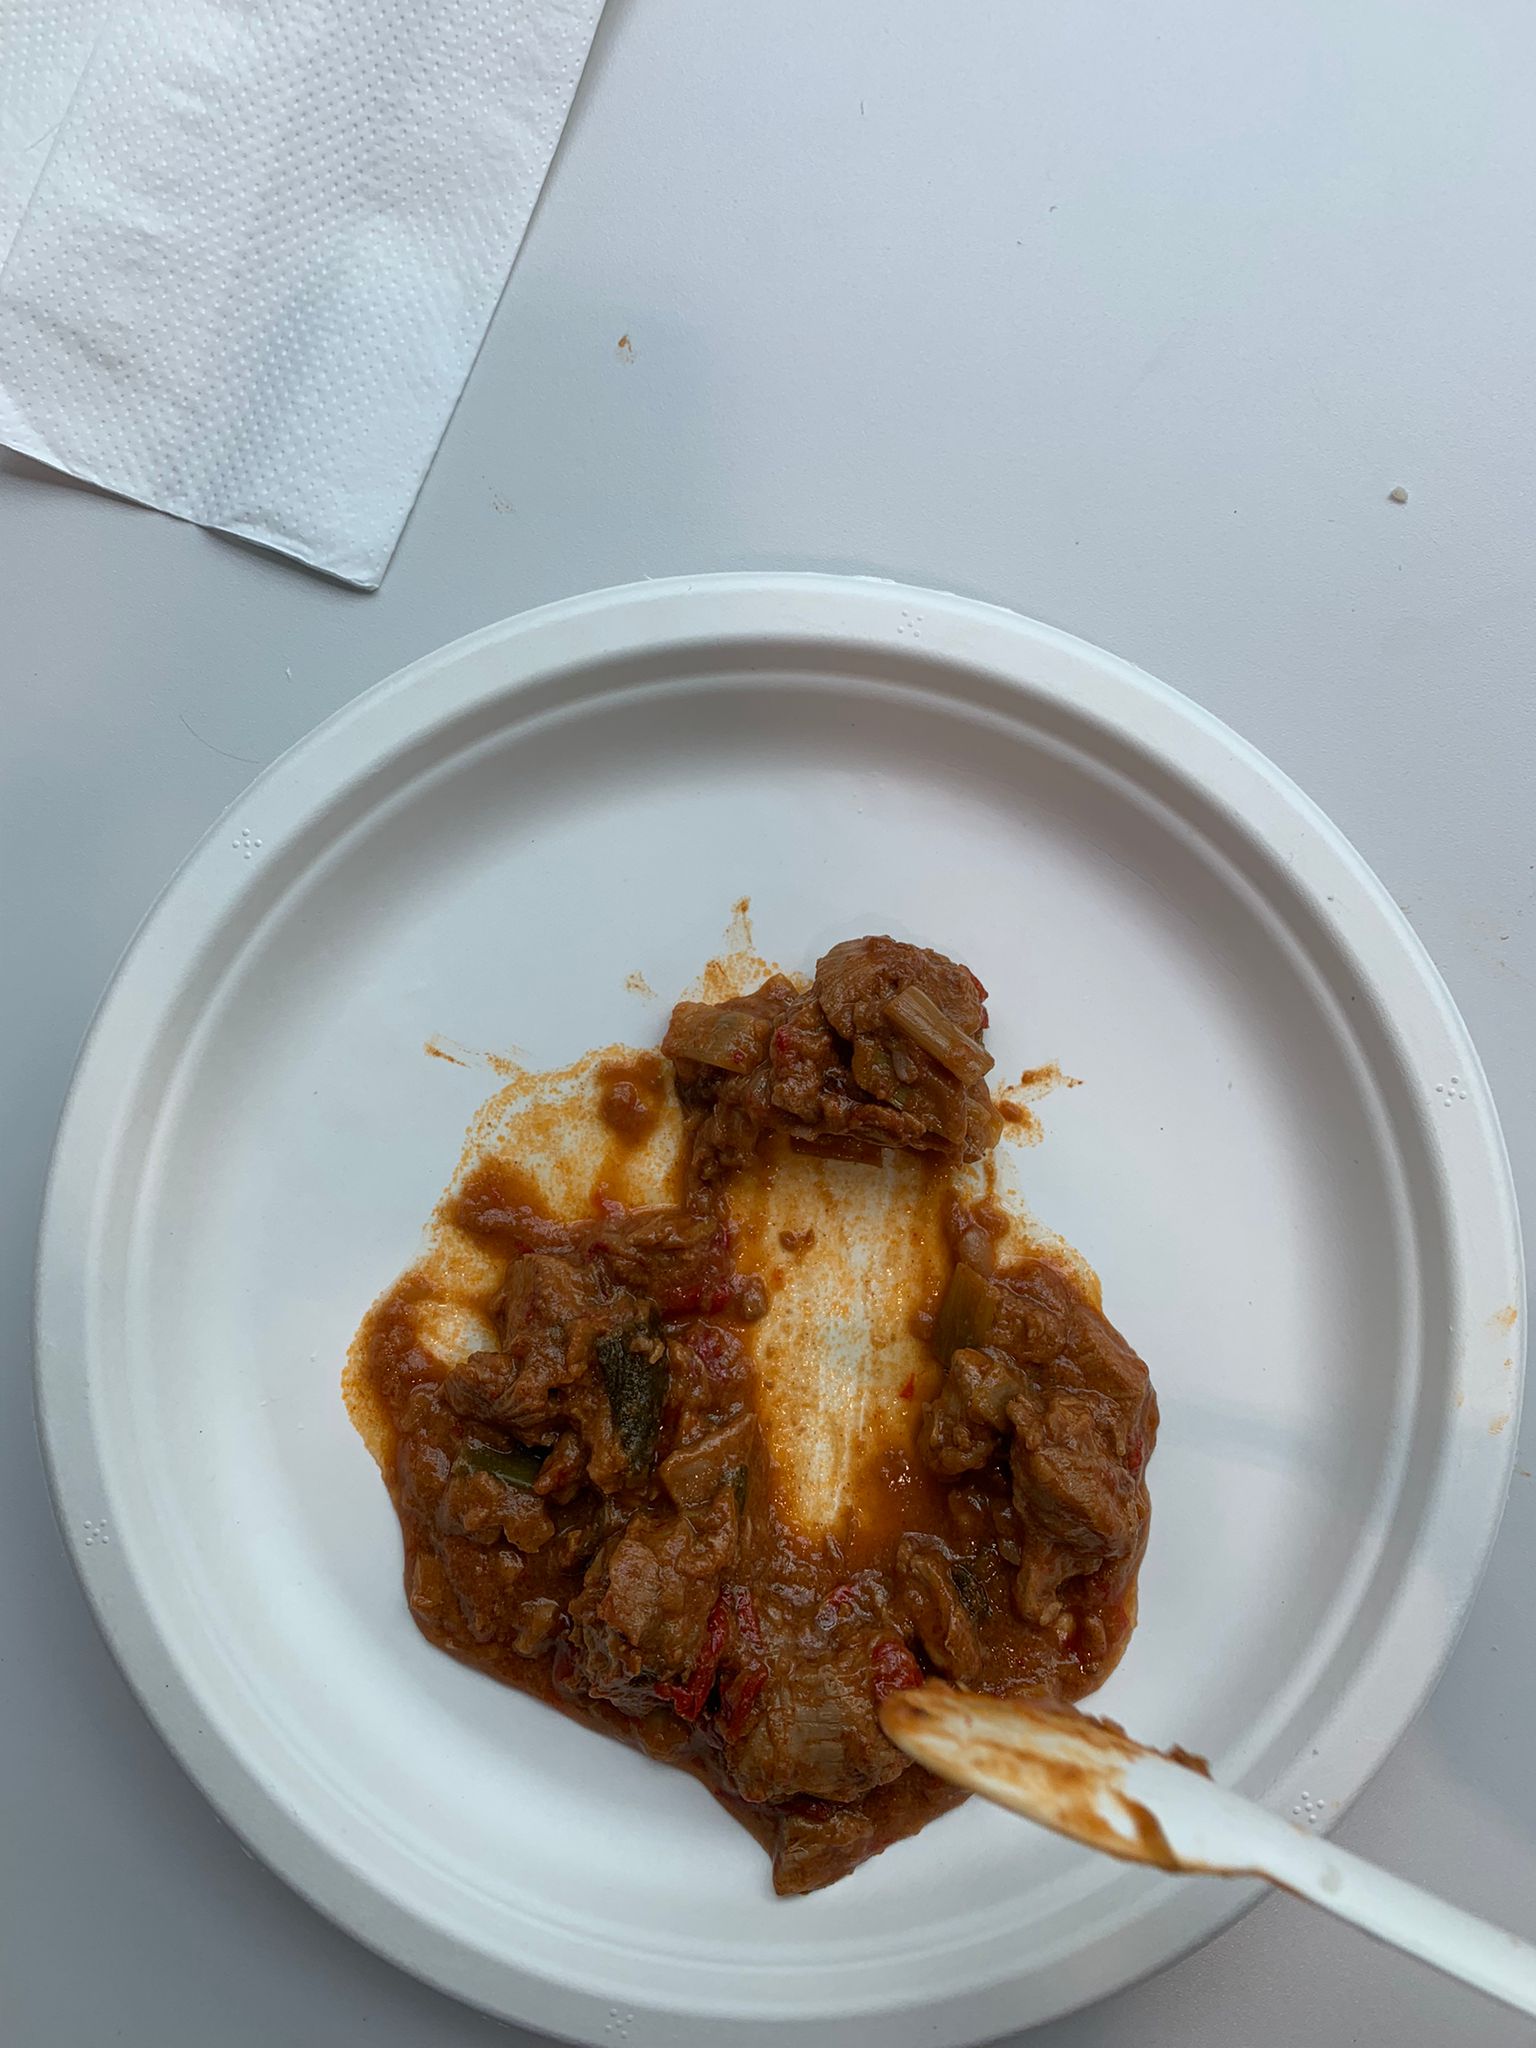
Ingredients: goulash